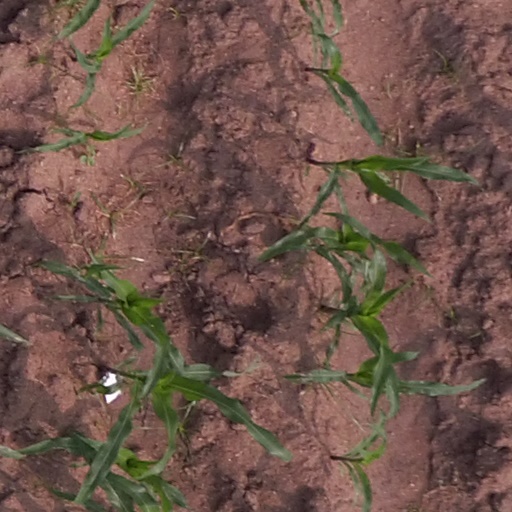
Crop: maize; corn